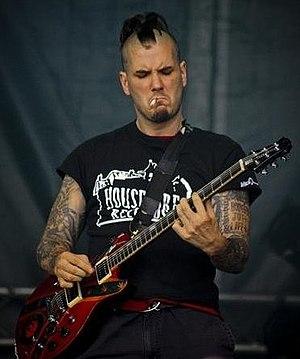
Philip Hansen Anselmo, connu sous le nom de Phil Anselmo, alias Anton Crowley, est un chanteur et musicien américain de metal, né le 30 juin 1968 à la Nouvelle-Orléans, en Louisiane.